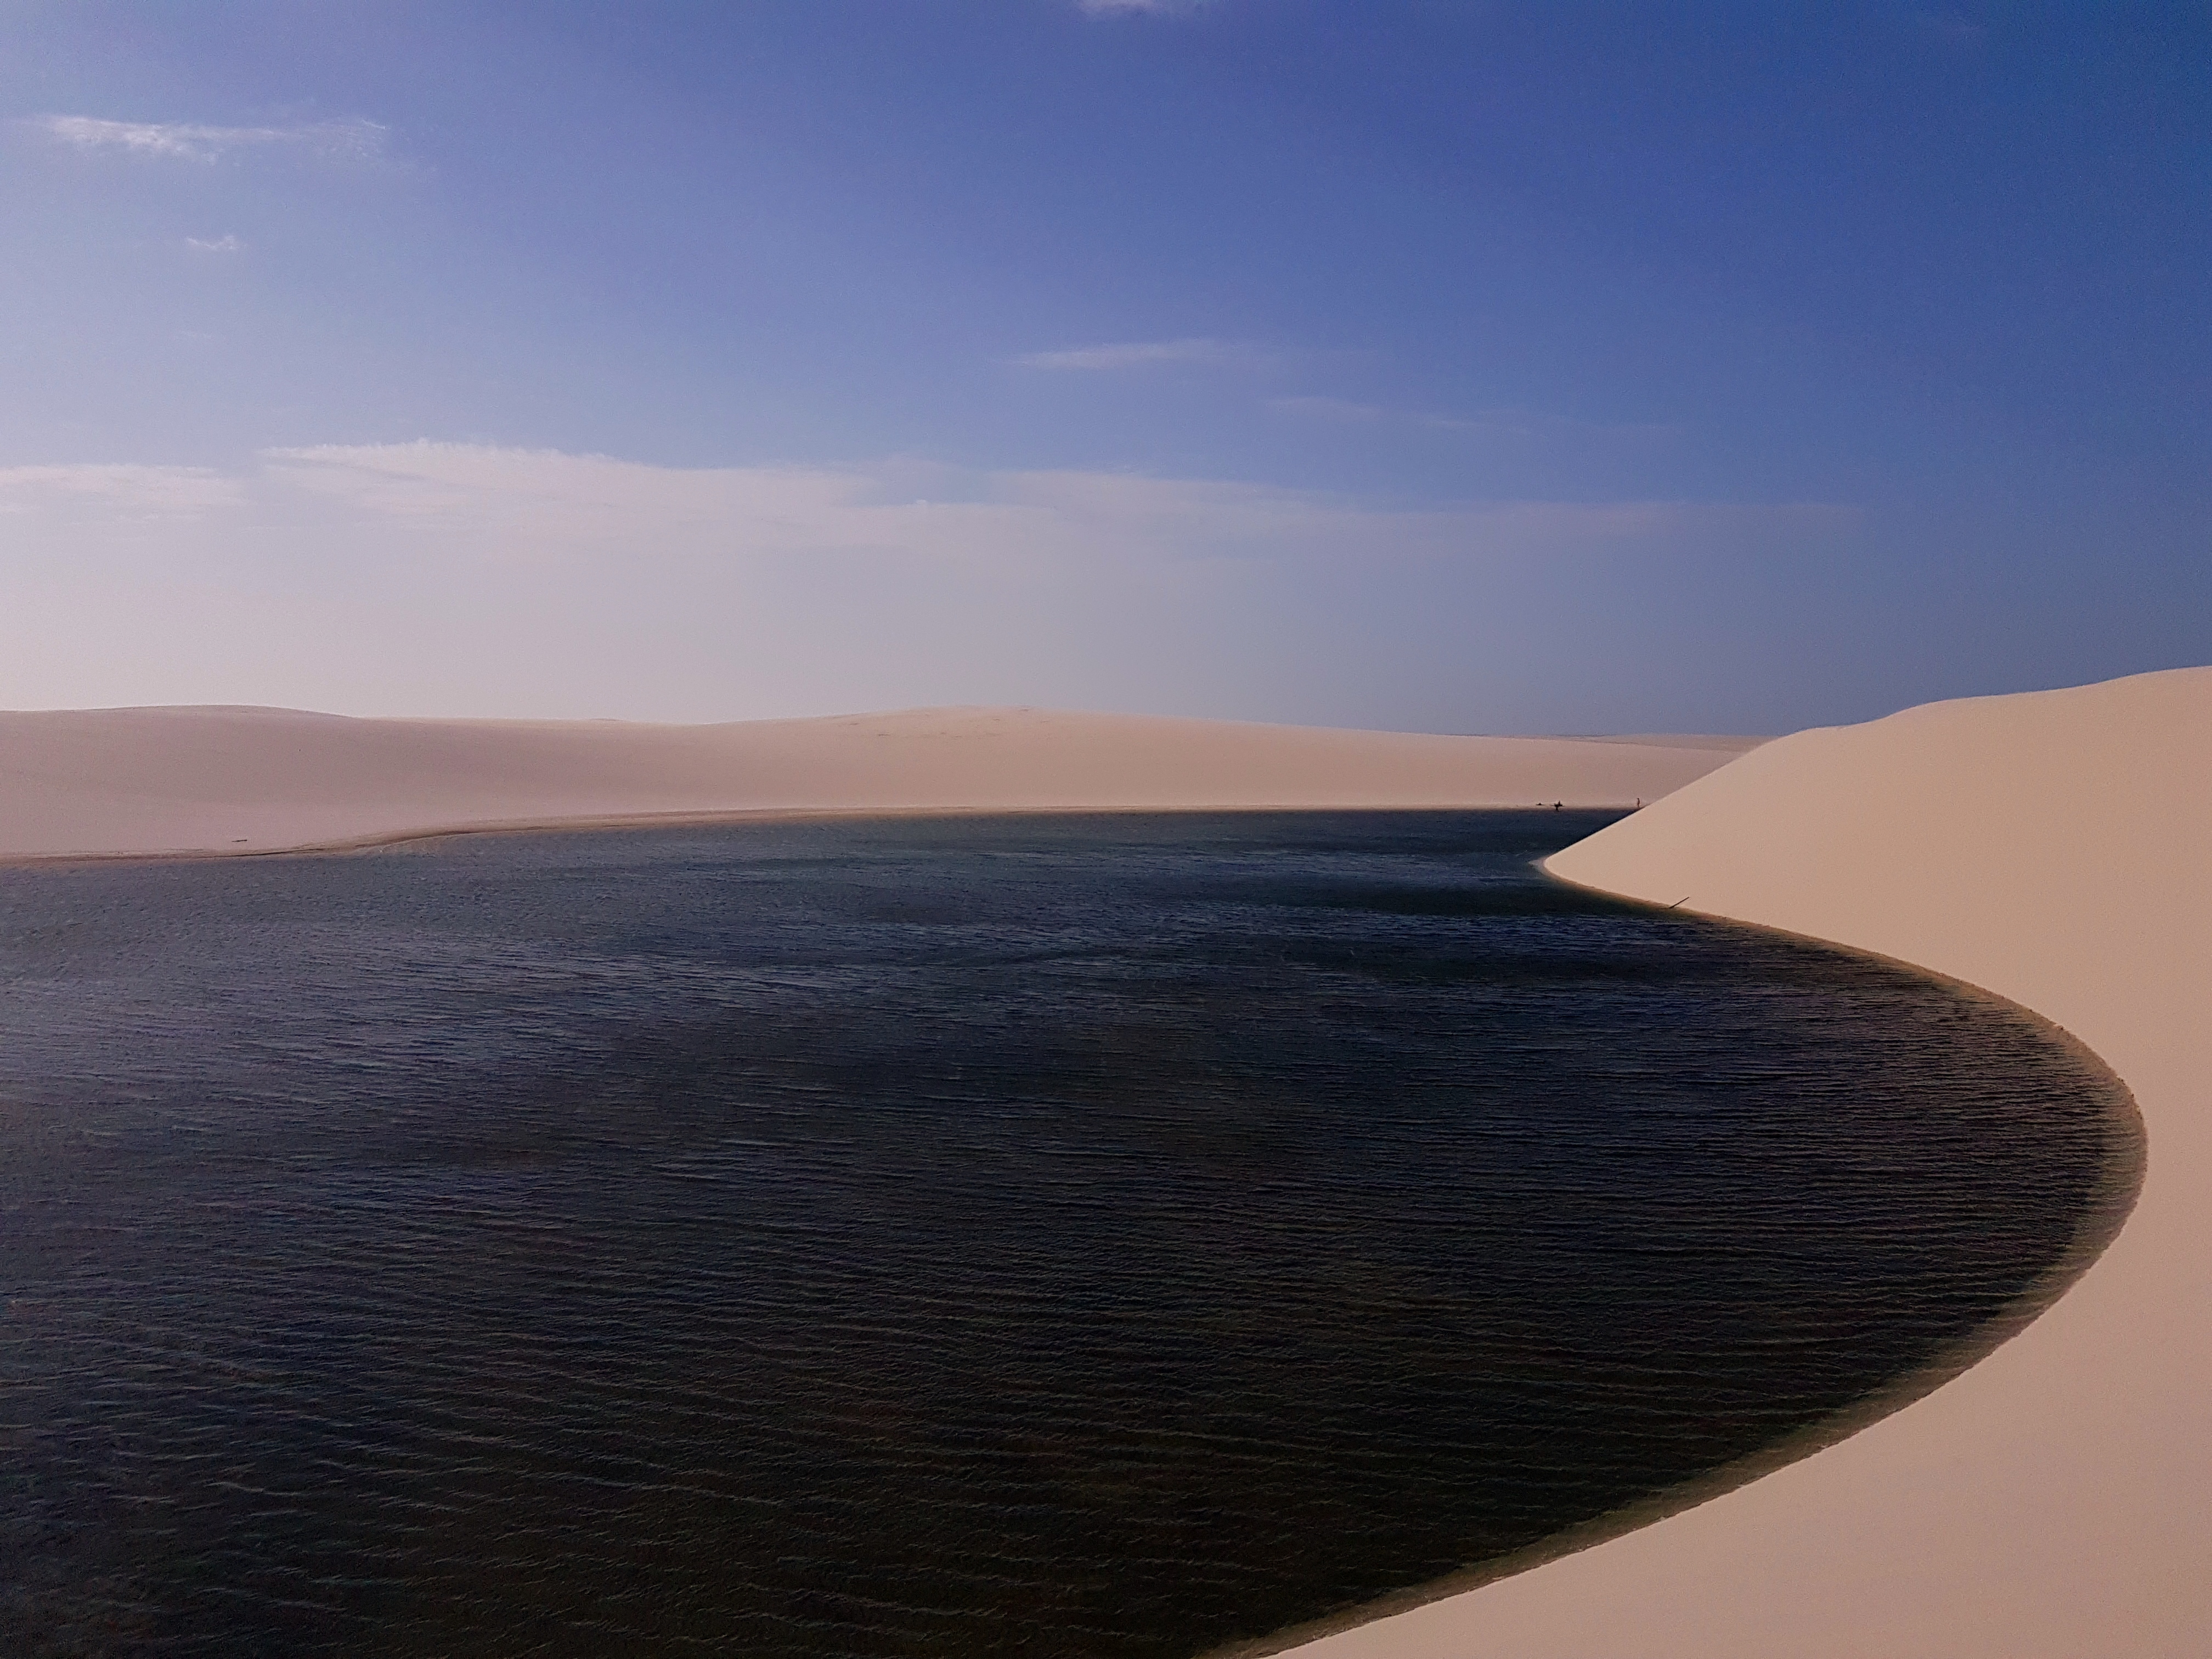
beach, landscape, sea, coast, sand, ocean, horizon, cloud, sunrise, sunset, morning, shore, wave, lake, dawn, dusk, reflection, bay, material, body of water, habitat, cape, landform, natural environment, wind wave